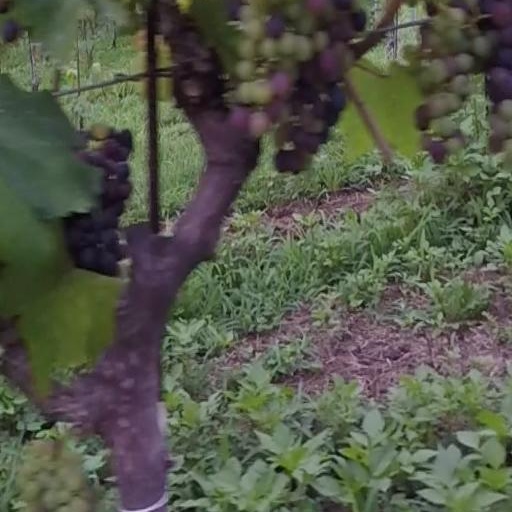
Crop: grape